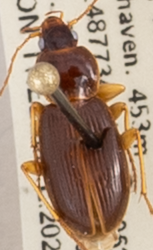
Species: Synuchus impunctatus
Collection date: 2020-06-23
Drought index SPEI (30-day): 0.8
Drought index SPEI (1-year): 0.9
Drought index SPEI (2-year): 2.09